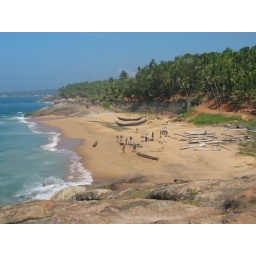
fishing boats and villagers near Chowara beach